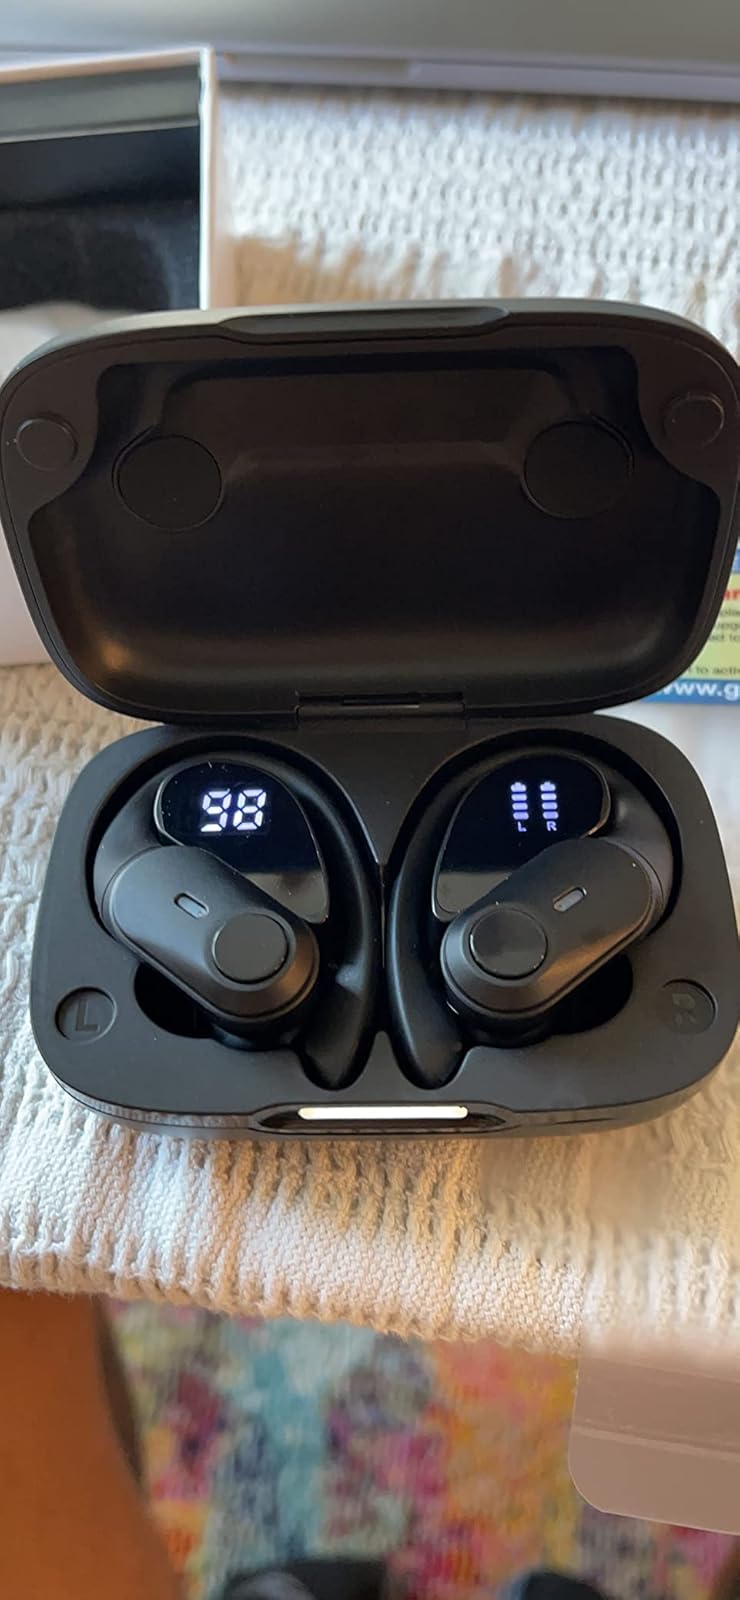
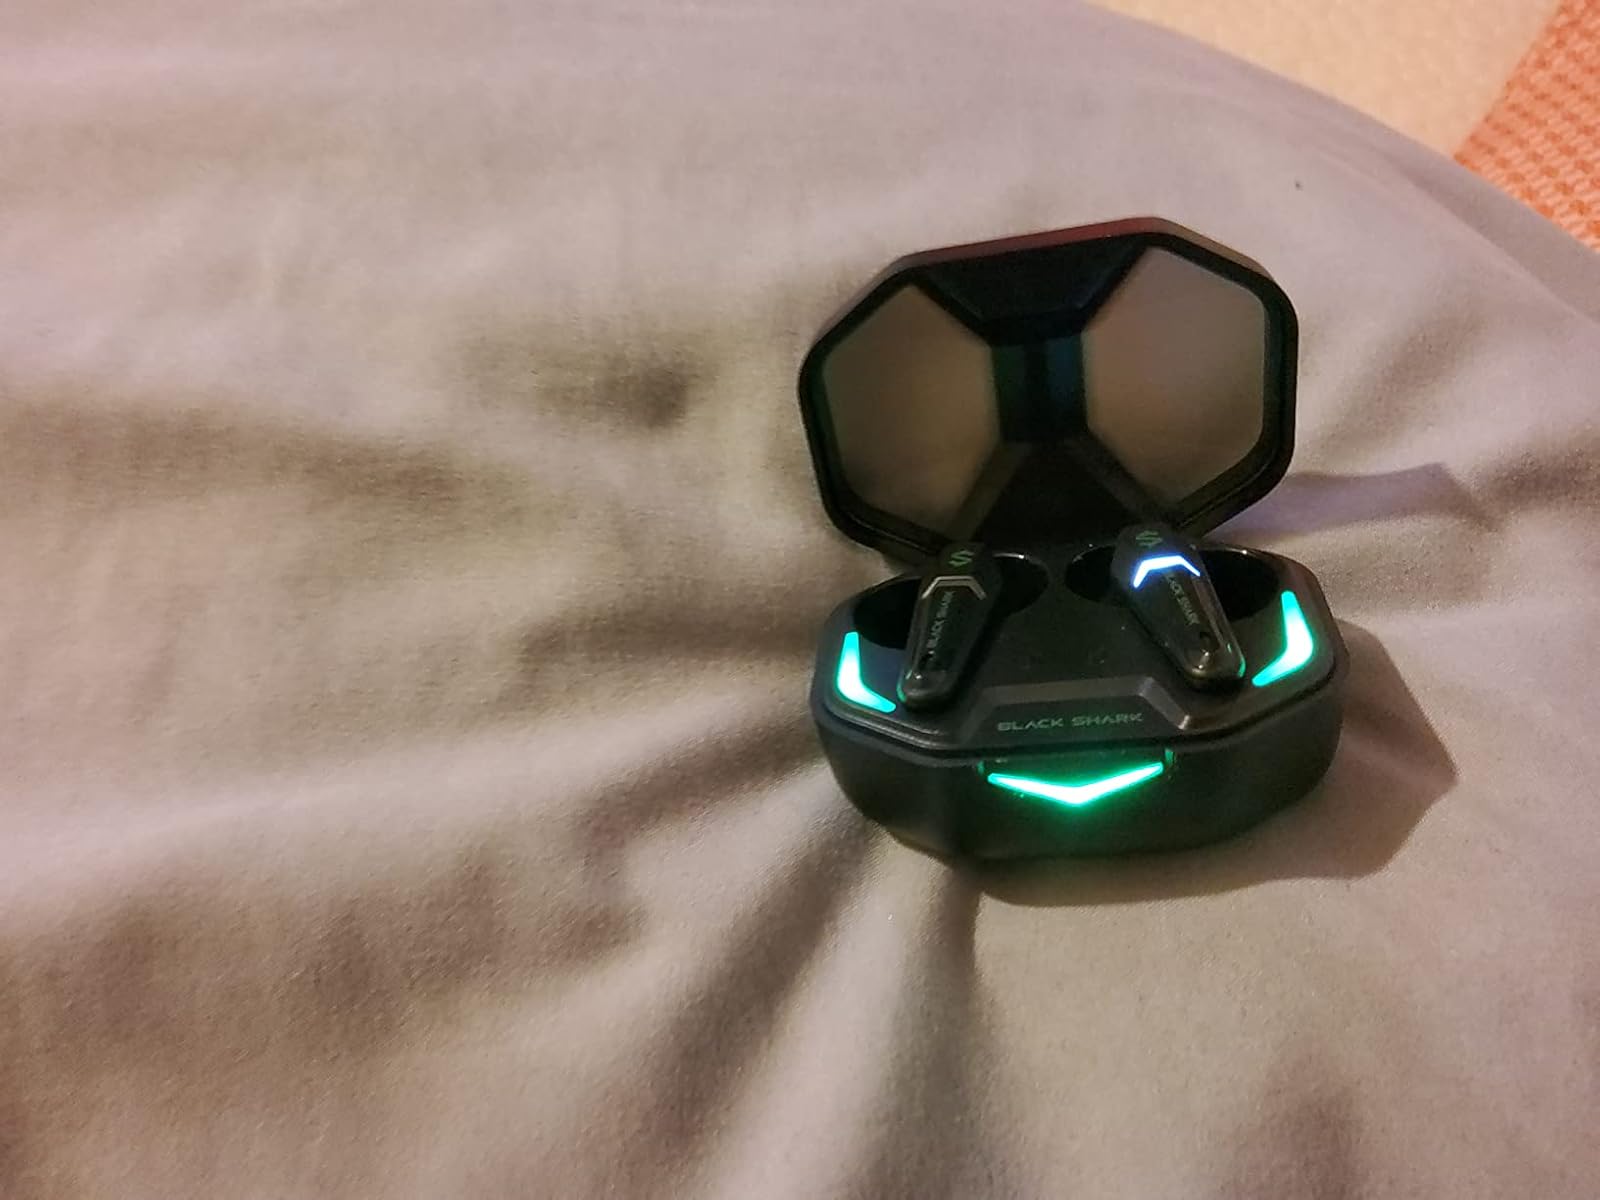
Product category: earbuds
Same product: no